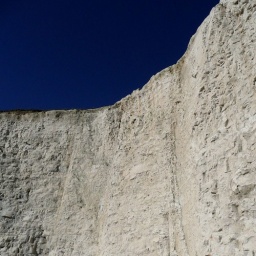
White cliffs against a blue sky